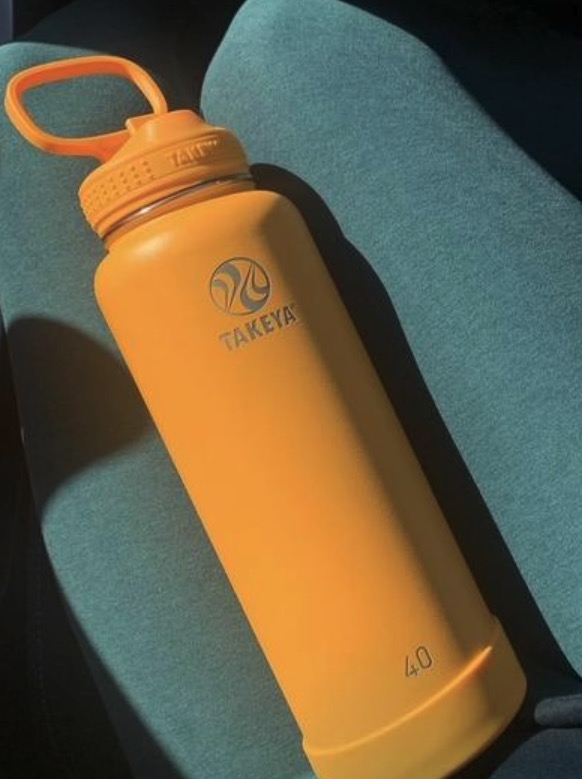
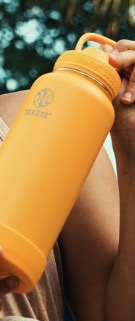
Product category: misc
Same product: yes